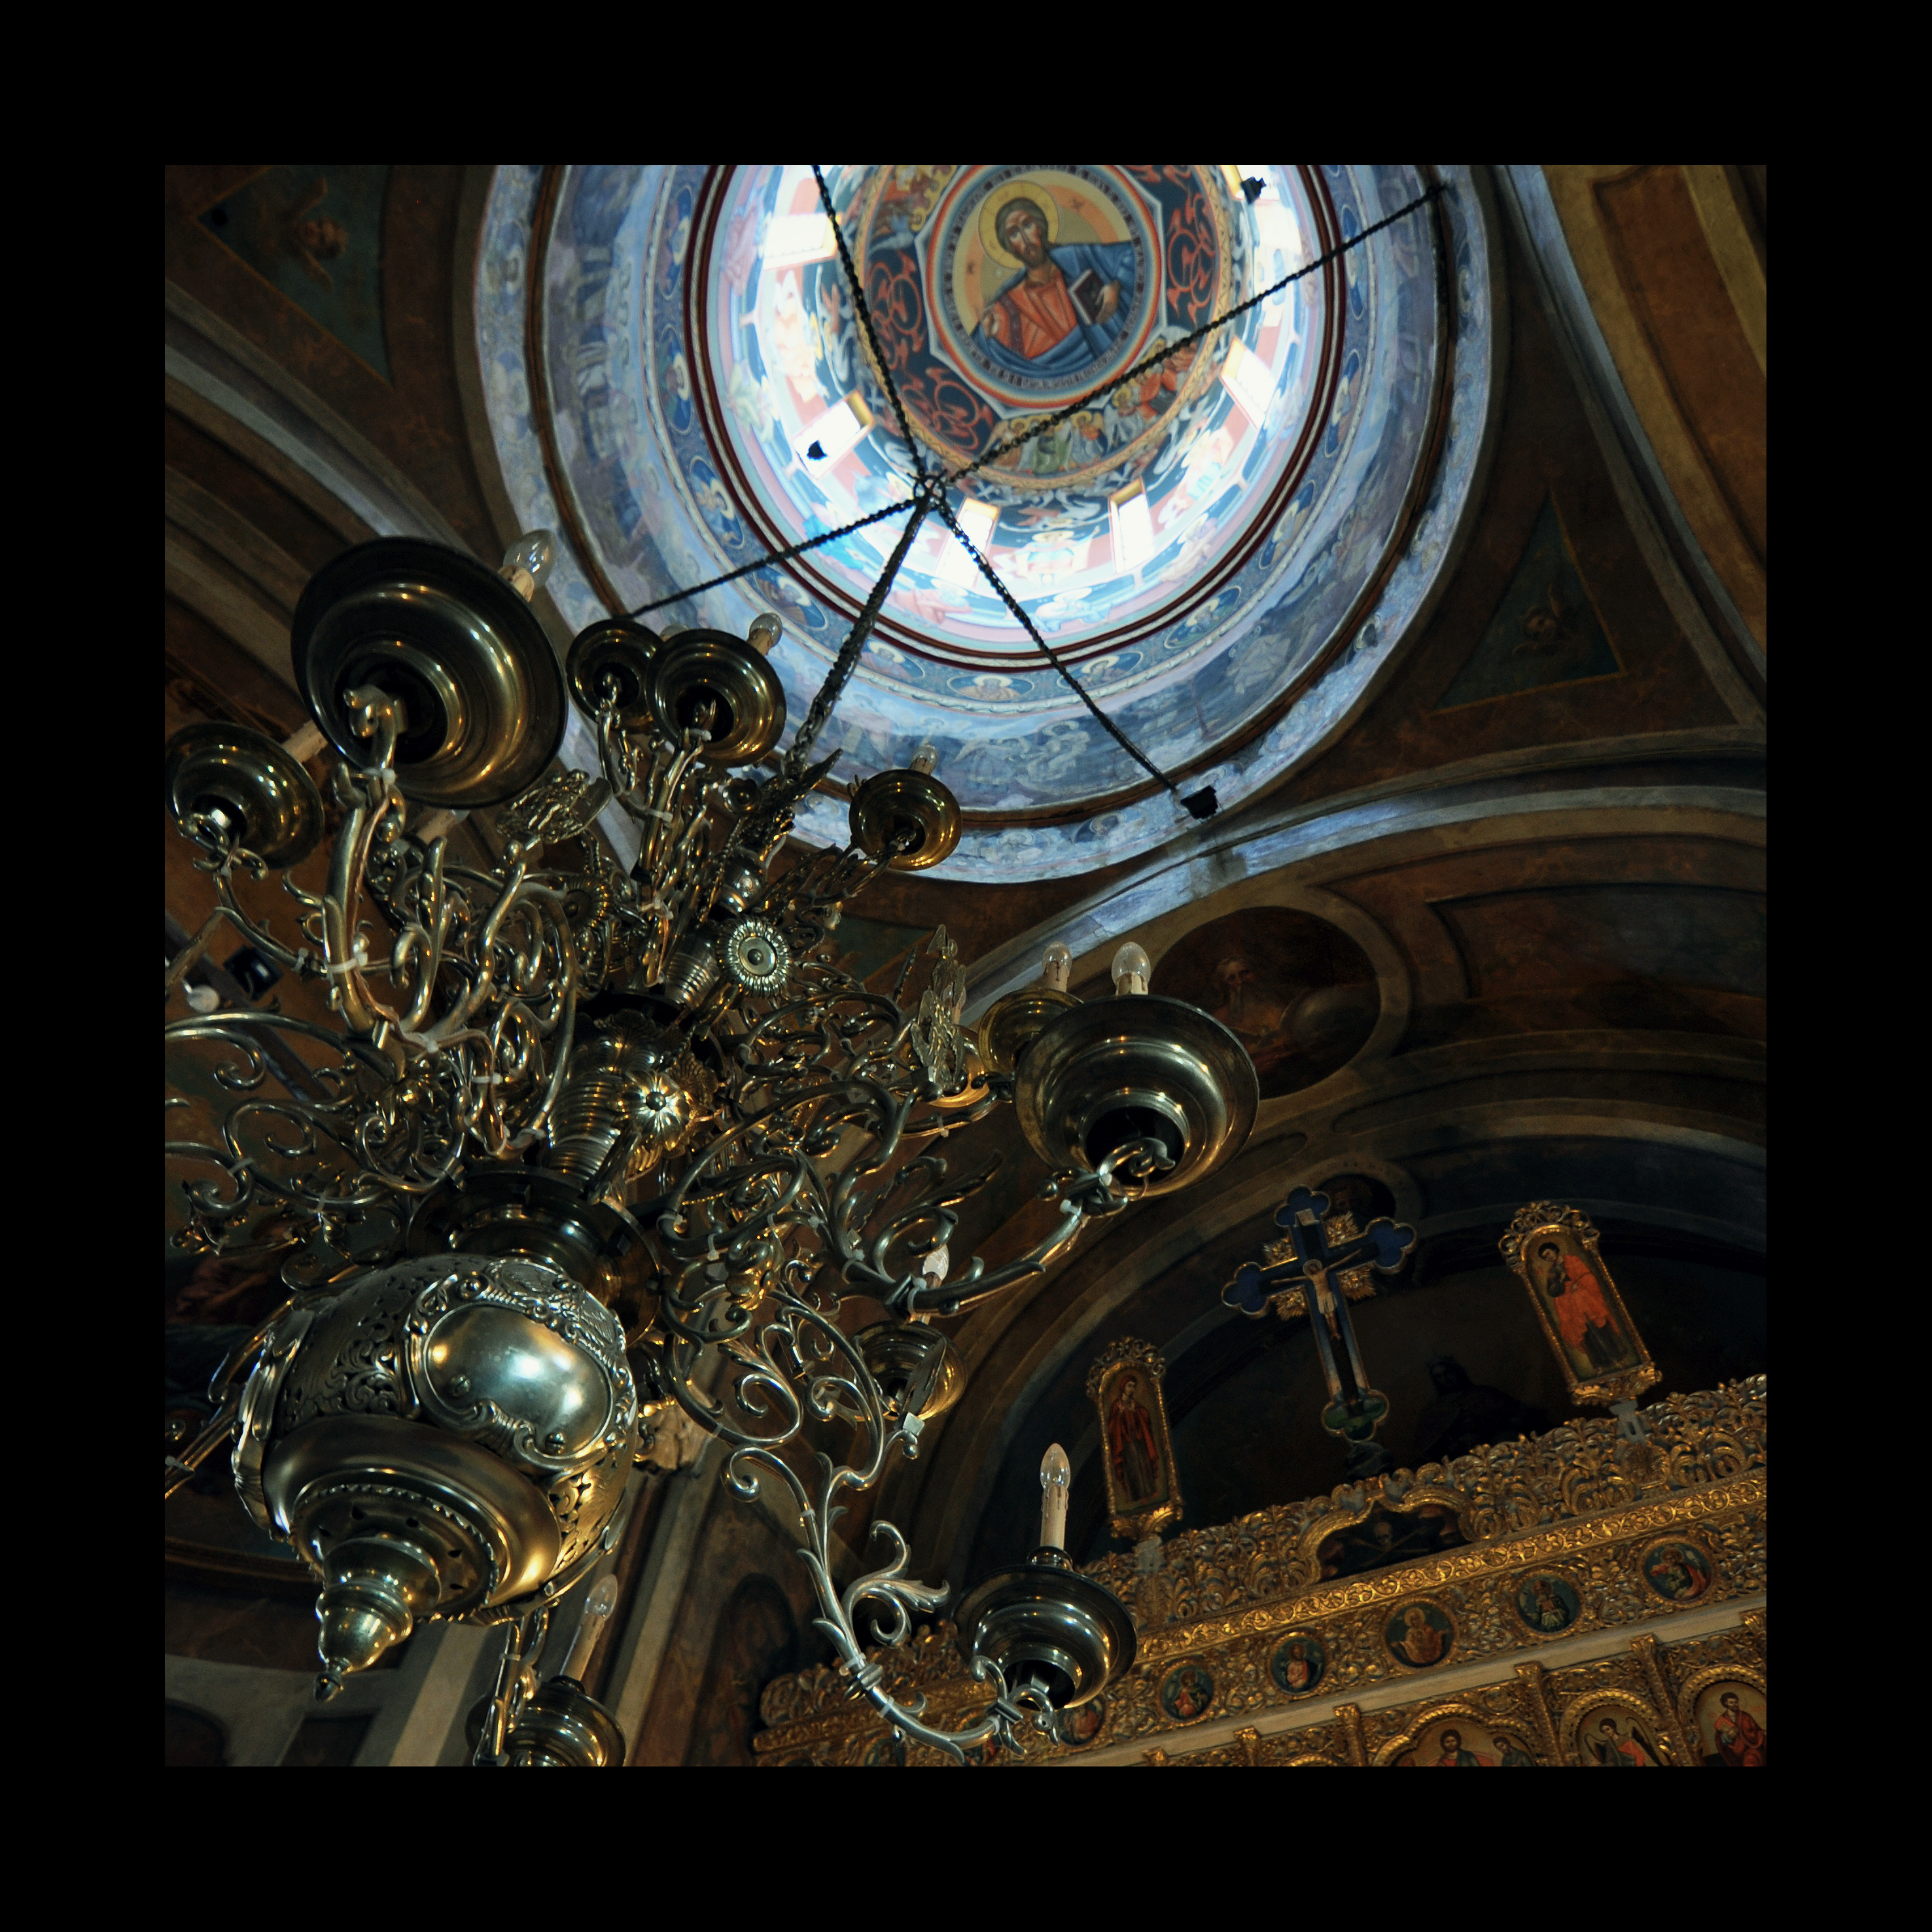
light, architecture, photography, interior, window, glass, building, monument, photo, arch, religion, darkness, church, christian, lighting, photos, religious, cool image, de, iconography, churches, light fixture, fotografie, christianity, romana, arc, orthodox, vaulting, eastern, dome, murals, icon, romania, icons, bucharest, screenshot, bor, biserica, arhitectura, wallachia, orthodoxy, lumina, cupola, pendentives, pendentive, pandantiv, pandantivi, romanian, icoana, eikn, iconostas, iconostasis, ortodoxa, patrimoniu, ortodoxia, ortodoxie, cretinism, cretin, ecclesiastical, bisericeasc, cladire, edificiu, bisericacolea, coltea, bucuresti, valahia, tararomaneasca, christpantocrator, pantokrator, lmibiima1822001